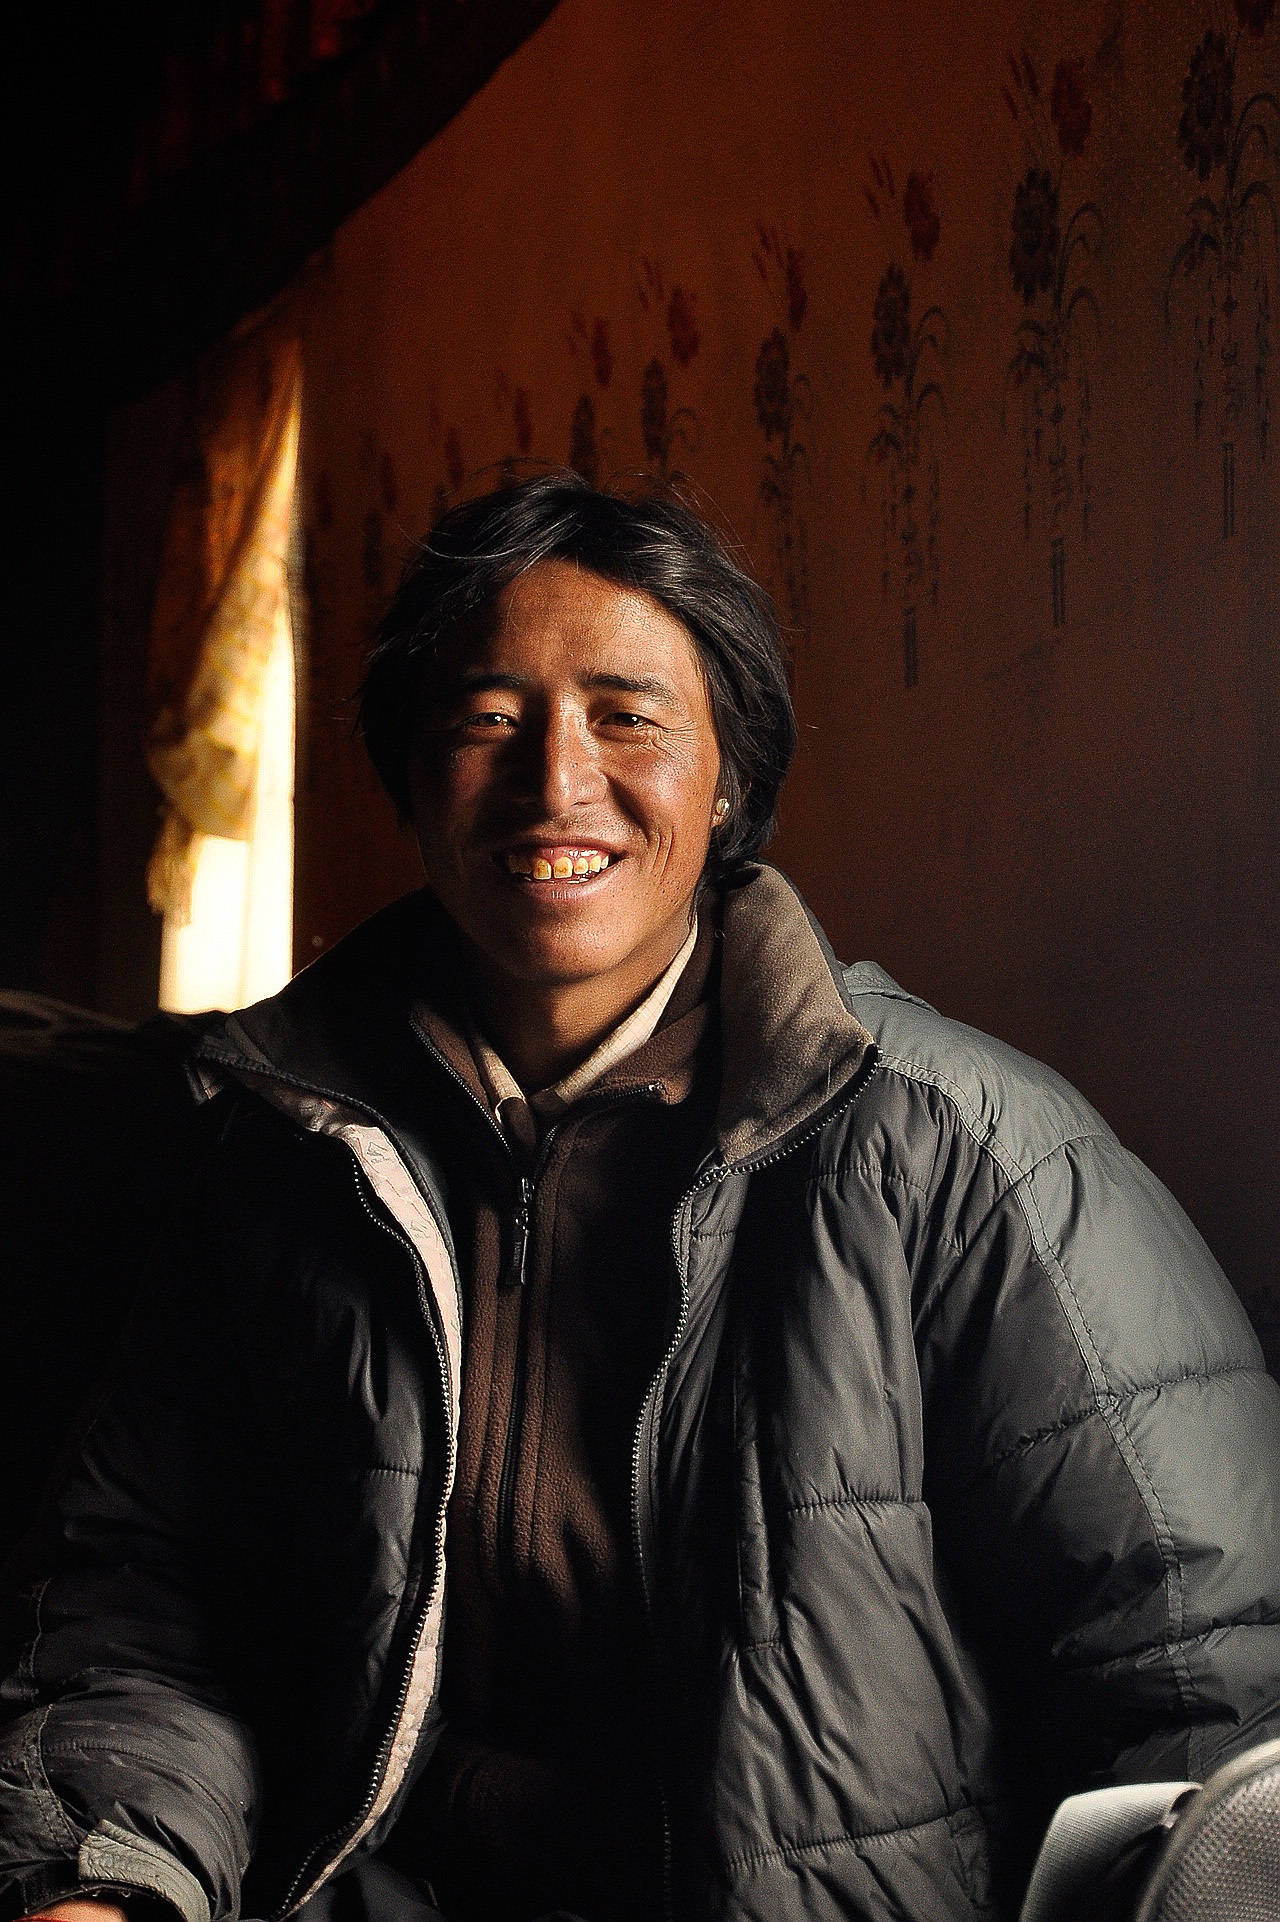
man, person, people, male, portrait, young, darkness, black, smile, tibet, men, happy, photograph, the local people